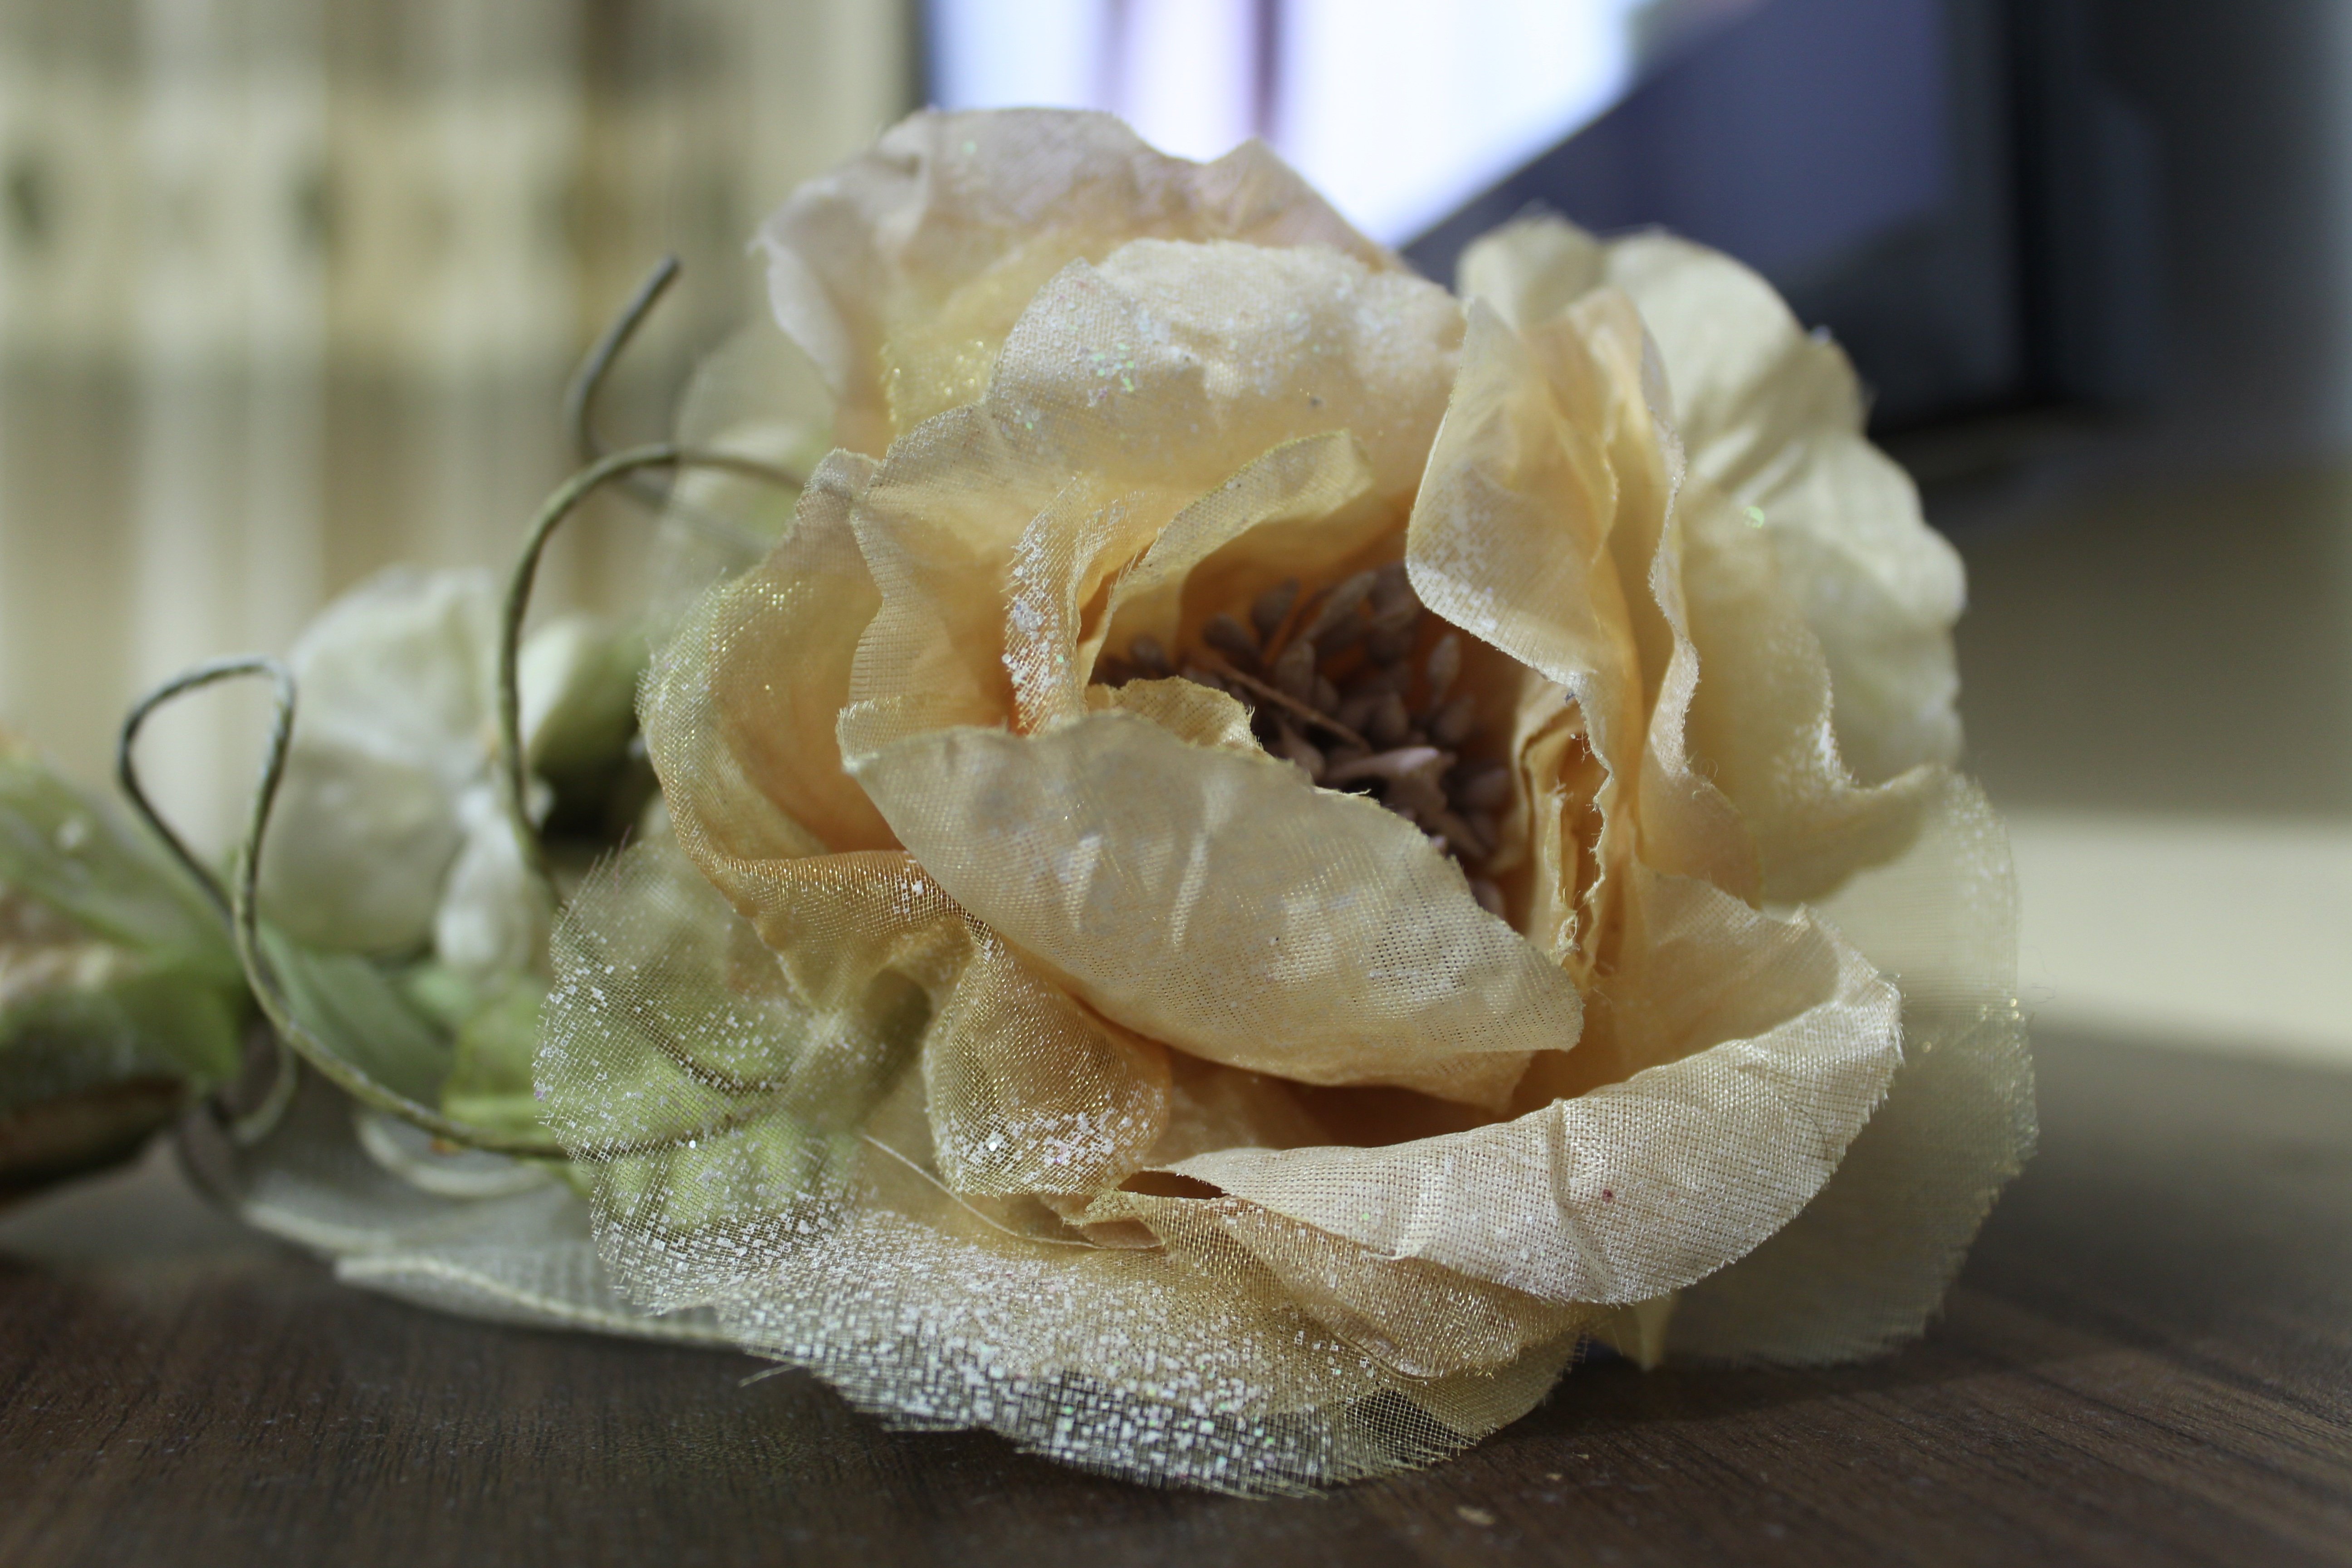
plant, flower, petal, interior, rose, decoration, food, produce, yellow, decor, flora, close up, style, artificial, carving, floristry, macro photography, flowering plant, garden roses, flower bouquet, artificial flower, land plant